Soviet women in World War II

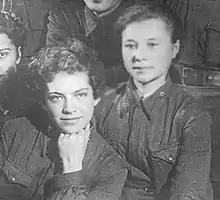
Snipers Natalya Kovshova and Mariya Polivanova became posthumous heroines of the Soviet Union after committing suicide in battle to avoid capture by German forces.

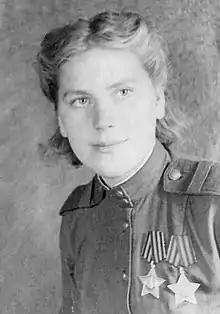
Roza Shanina was a graduate of the Central Women's Sniper Training School credited with 59 confirmed kills.

Women played an important role in the Soviet Union during World War II. Most worked in civilian roles in industry, transport, and agriculture, among other fields—working double or more shifts to make up for the shortage of men who were deployed on the Eastern Front. However, around 800,000 women served in the Red Army as well, with the majority working in medical units with their male counterparts. At peak, they accounted for roughly 5% of the country's total military personnel during the conflict.